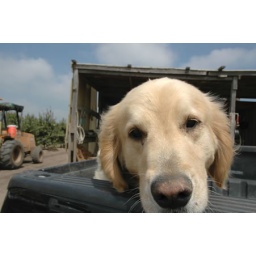
this golden was just hanging out in the back of the pick up truck